Tuhin Sinha

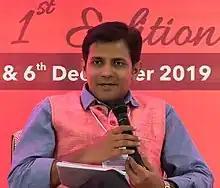
Tuhin Sinha in 2019

Tuhin Amar Sinha is an Indian author of political thrillers, romance novels and non-fiction works. Since 2016, he has been a spokesperson for the Bharatiya Janata Party (BJP).